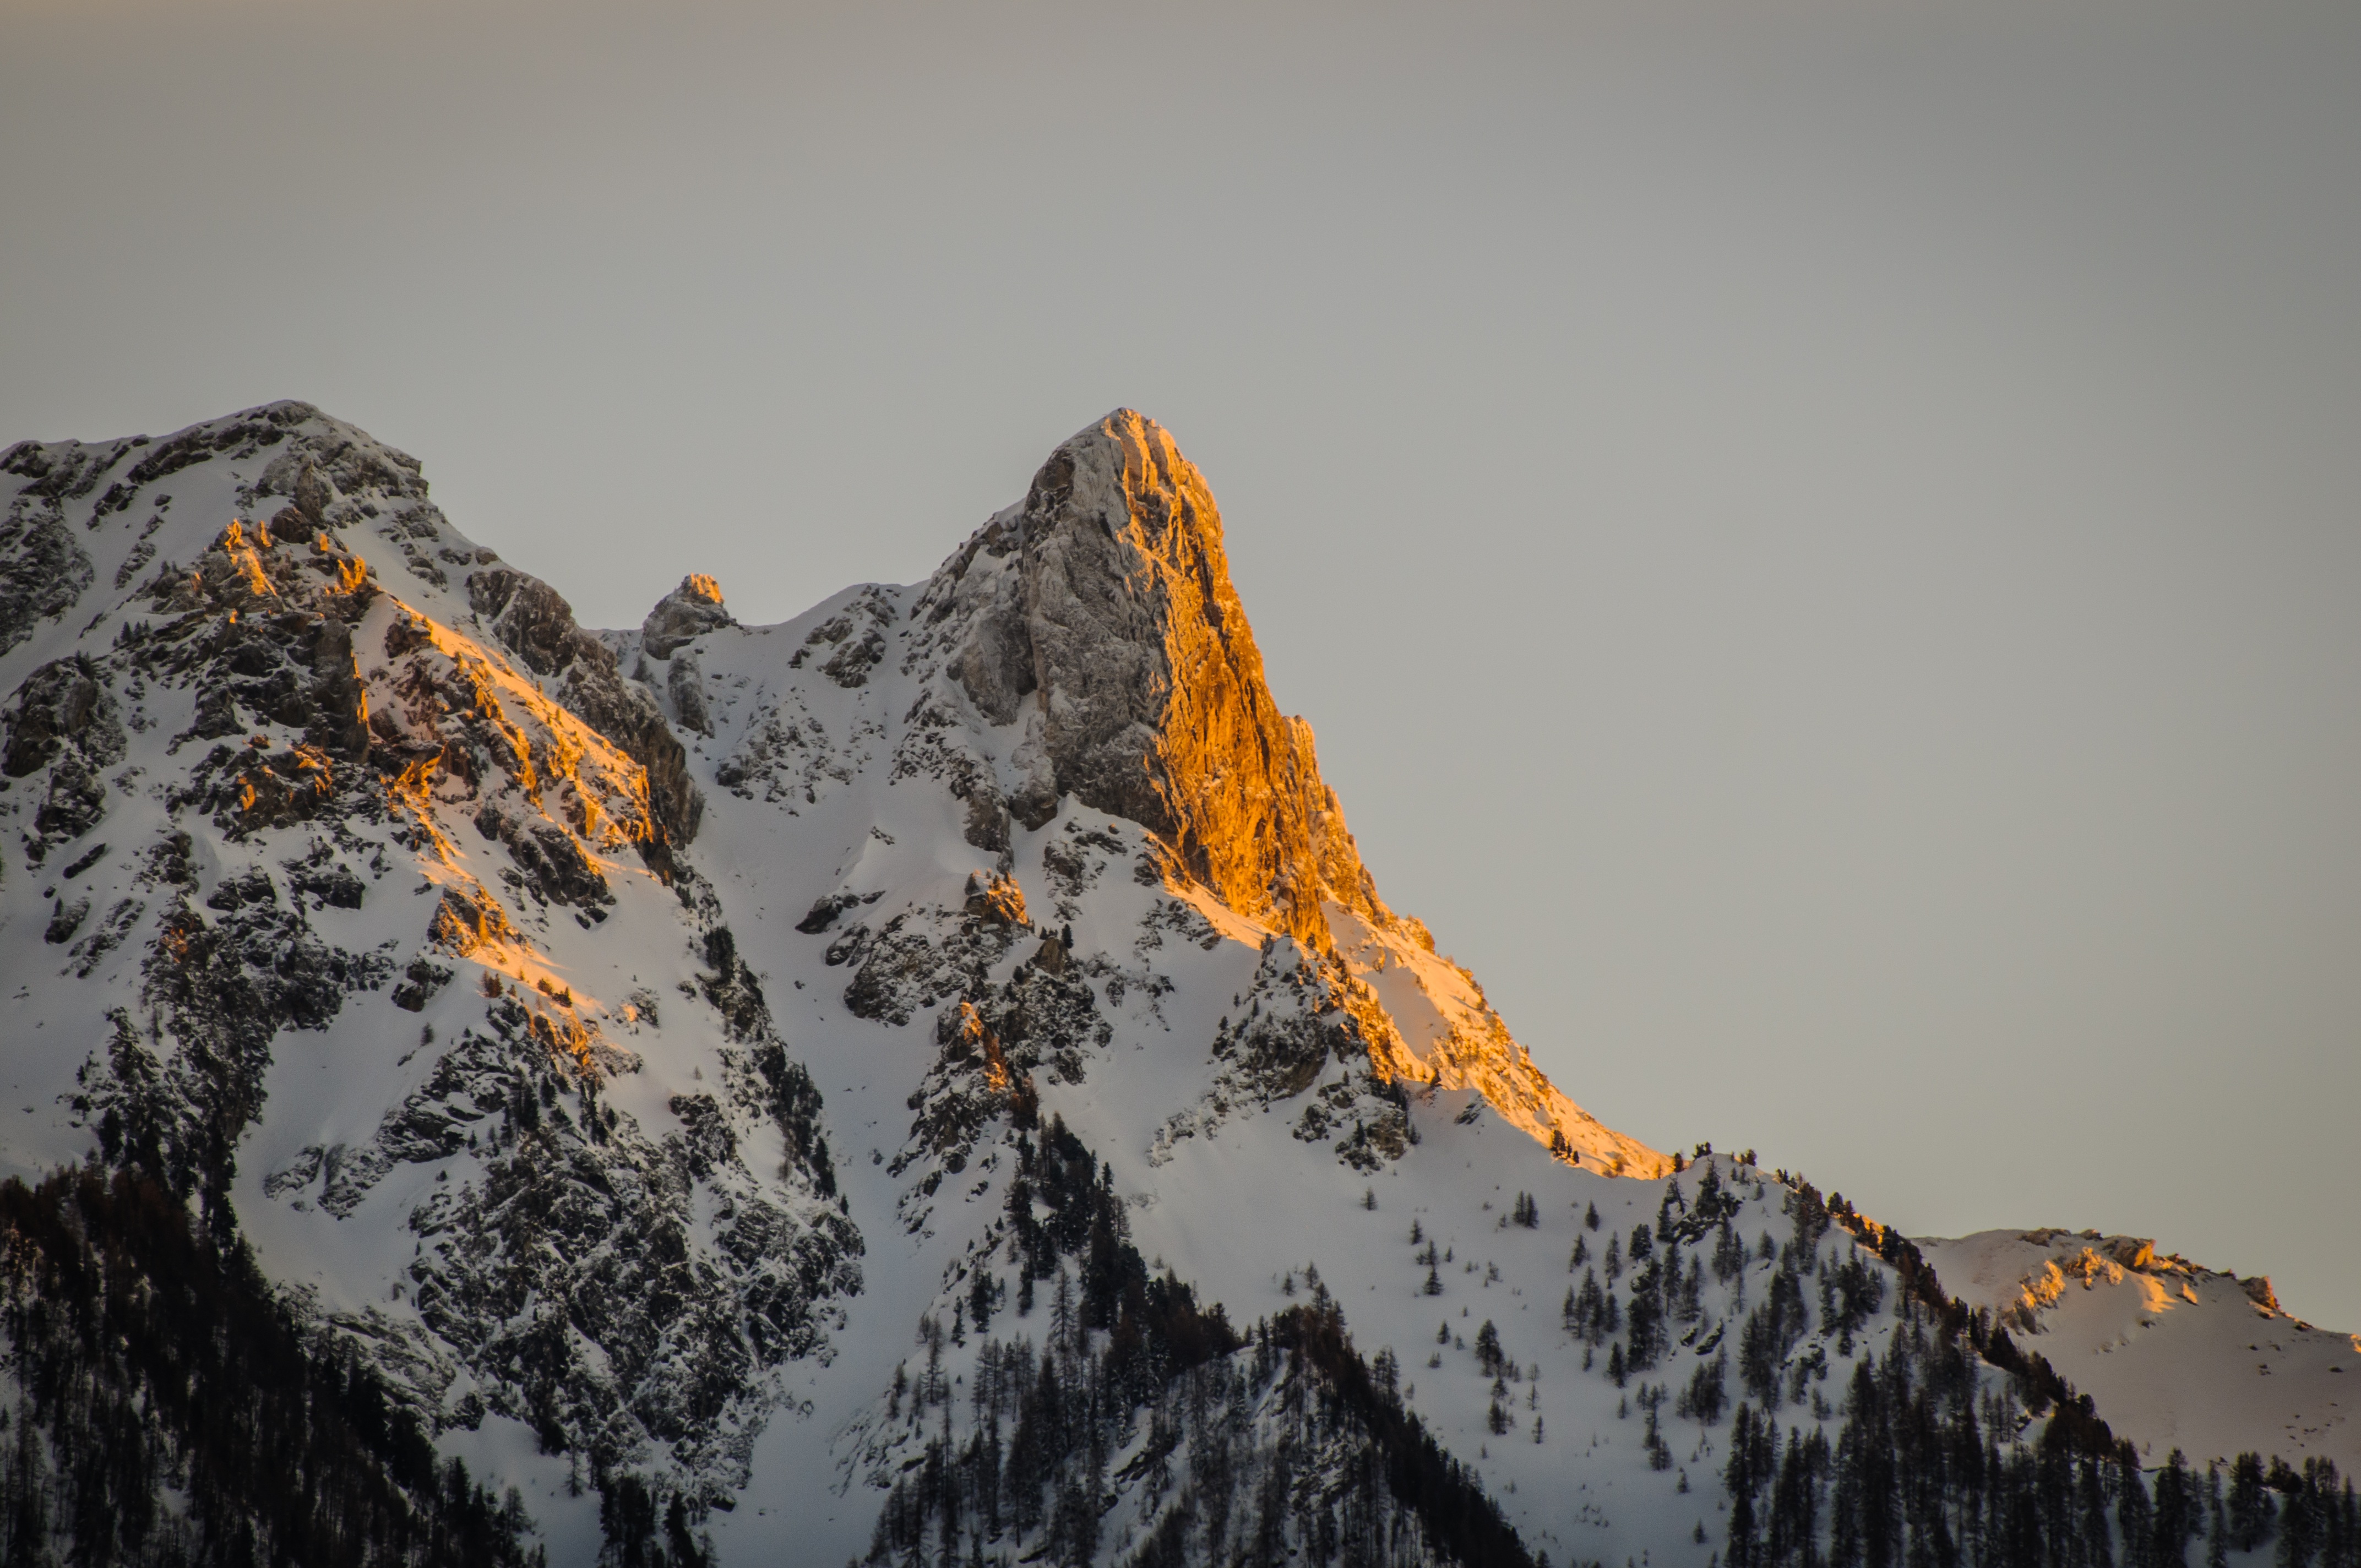
landscape, nature, mountain, snow, cold, winter, light, sun, mountain range, weather, snowy, terrain, season, ridge, summit, mountaineering, winter landscape, alps, landform, mountainous landforms, geological phenomenon